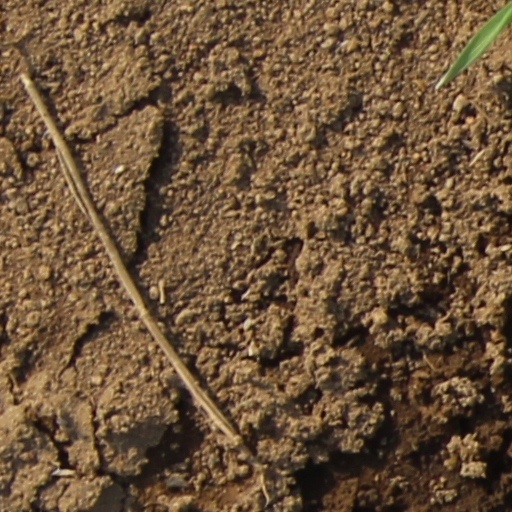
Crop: wheat